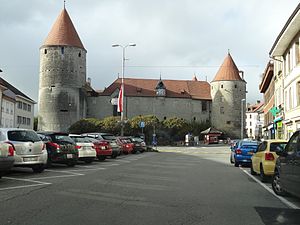
Yverdon-les-Bains / Eksterne henvisninger
Slottet i Yverdon-les-Bains.
Yverdon-les-Bains er en by i det vestlige Schweiz med 28.486 indbyggere. Byen ligger i Canton de Vaud, en del af Romandiet, midt i Jurabjergene, og ved den sydlige bred af Neuchâtelsøen.